Sport in Kenya

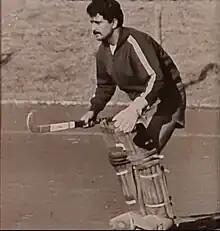
Roshan Ali, former goalkeeper of Kenya field hockey team.

The team also participated in the Summer Olympics seven times, finishing 6th in 1964.